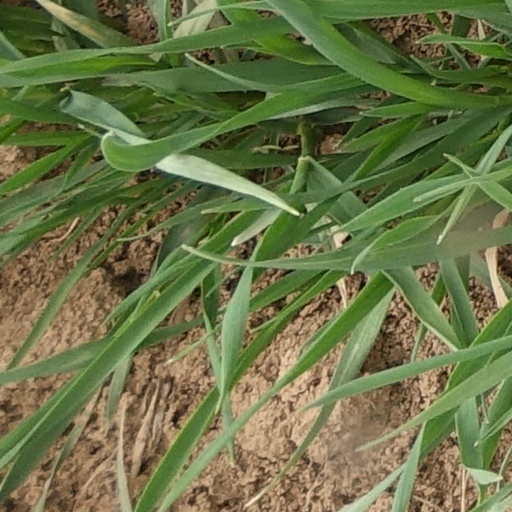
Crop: wheat